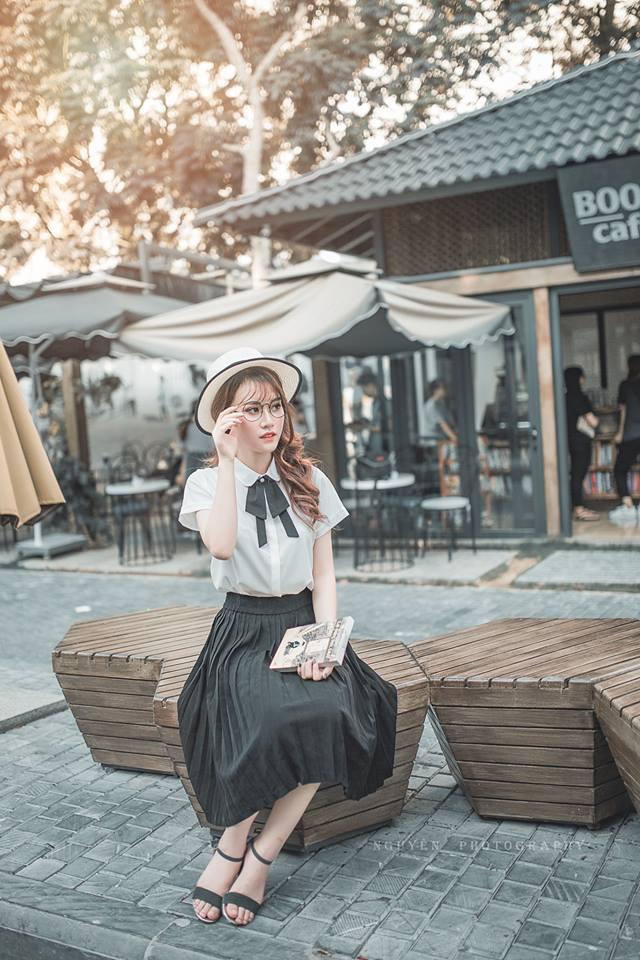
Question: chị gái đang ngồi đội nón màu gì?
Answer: màu trắng